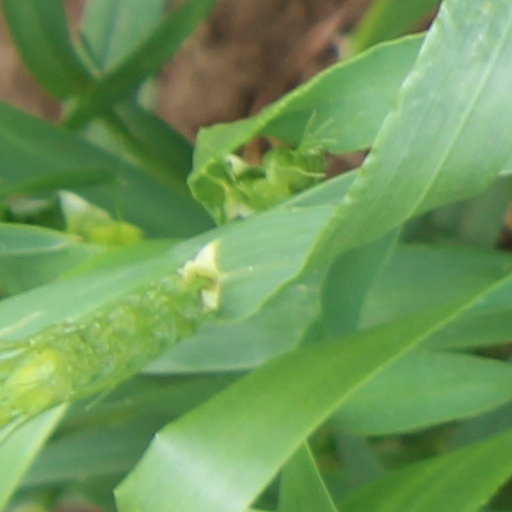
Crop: wheat